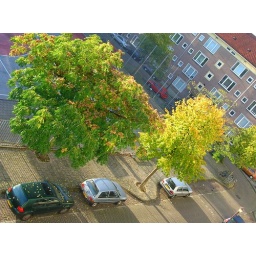
Nice trees in front of my house